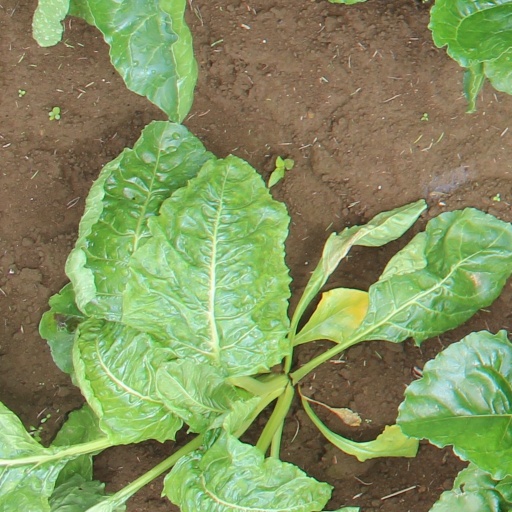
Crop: sugar beet